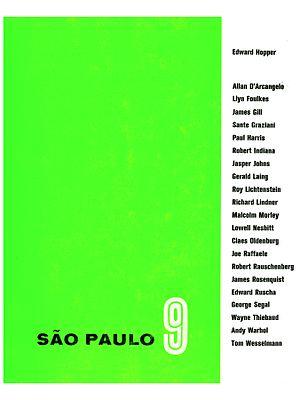
La Biennale de São Paulo ou Biennale Internationale d'Art de São Paulo est une exposition d'art qui se produit à São Paulo.